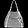
Label: Bag